La Fermette Marbeuf

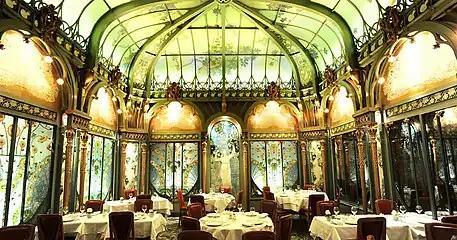
The "1900 room" in the restaurant

La Fermette Marbeuf was a prestigious gourmet restaurant in the Champs-Élysées quarter in the 8th arrondissement of Paris, France. Its Belle Époque Art Nouveau "1900 room" has been an official Historical Monument since 1983. It now hosts the restaurant "Beefbar".